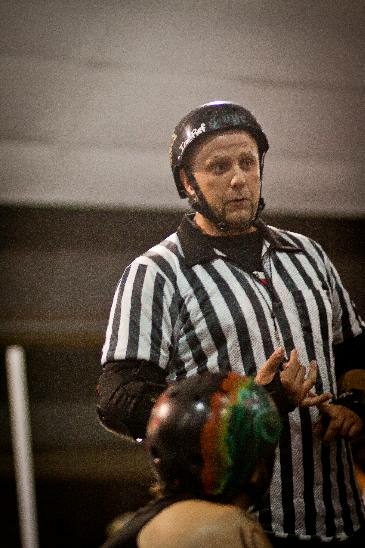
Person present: Yes